Armadillo Aerospace

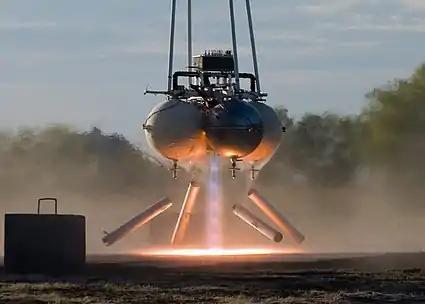
Captive test flight of Armadillo Aerospace's Pixel rocket before the 2006 X-Prize Cup

The company placed a strong emphasis on a rapid build and test cycle. Armadillo Aerospace designed and built more than 12 vehicles which used about 50 engine designs for over 100 rocket flights. Each design had several features in common. One was the use of modern computer technologies and electronics to simplify rocket control and reduce development costs. Another was the use of liquid propellants and VTVL to facilitate short launch-to-launch times.